Nanto-Bordelaise Company

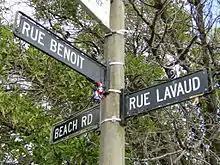
Street names in Akaroa still reflect its French colonial history.

On arriving at Akaroa, Lavaud discovered that the agreement between Langlois and the local Māori was not as clear-cut as had been promised. Despite this, the founding of the colony went ahead, under an amalgam of French and British jurisdiction. C.B. Robinson, one of the magistrates sent on "Britomart", worked alongside Lavaud in the organisation of the settlement. Lavaud retired in 1843, and was succeeded as Commissaire du Roi by Post-Captain A. Bérard, who remained in this position until 1846, when formal agreements between the French government and the Nanto-Bordelaise Company settlement ended.